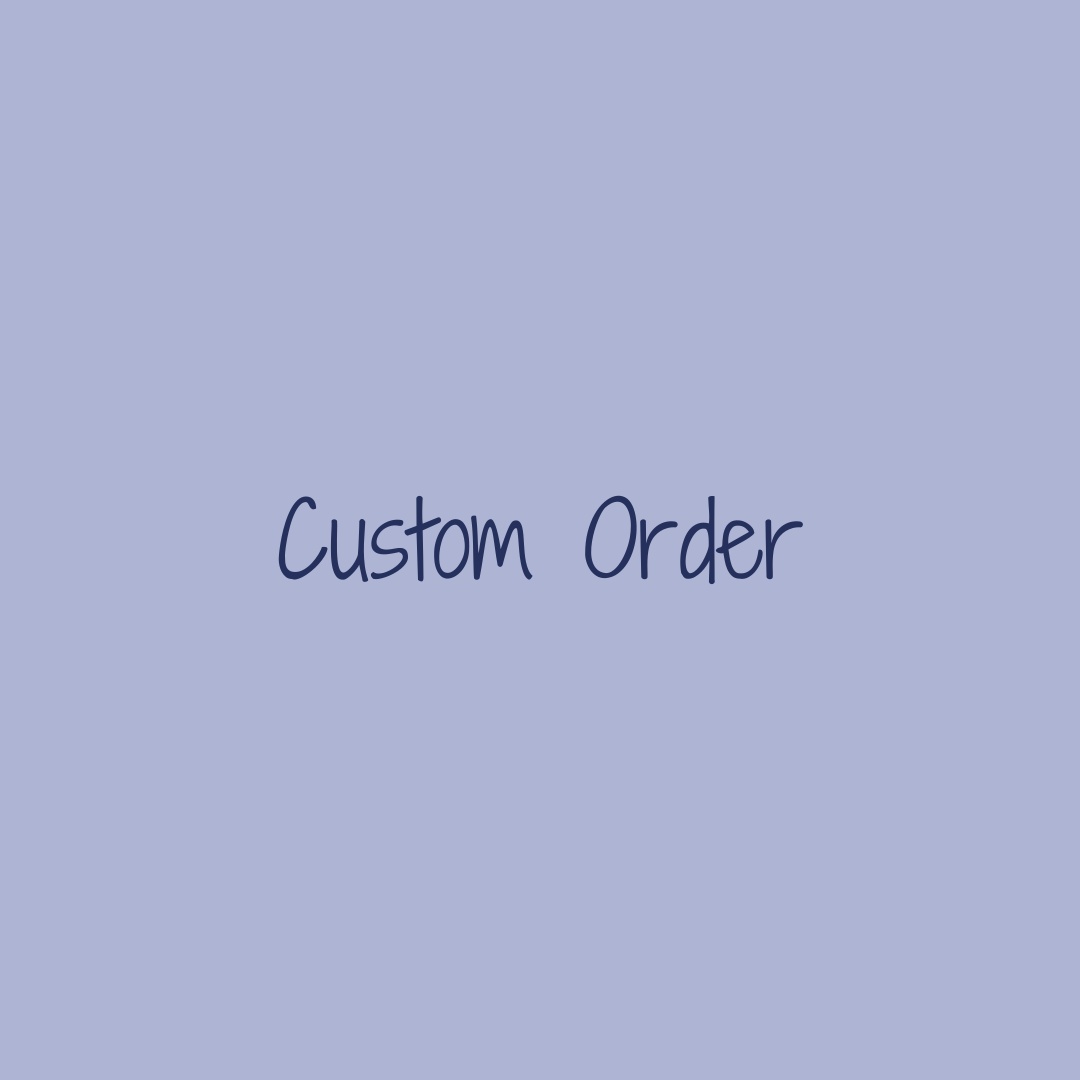
Custom Order
Each custom order will have a deposit so that I can get started on the design. The deposit will be taken off the total amount for your finished product.
Brand: Indigo Hill, LLC
Category: Services > Personal Services